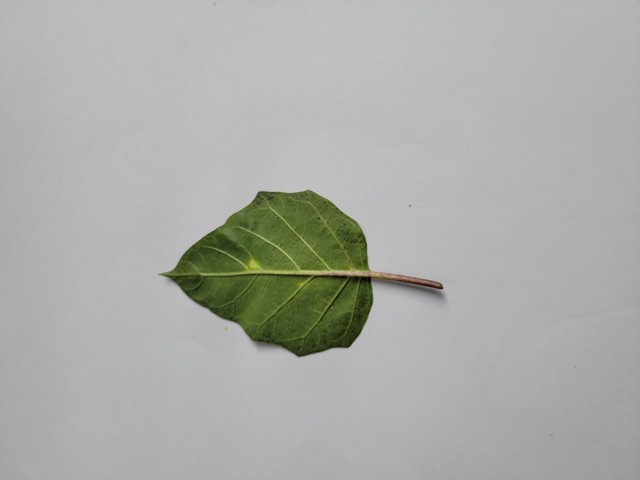
Plant: kalodhutura